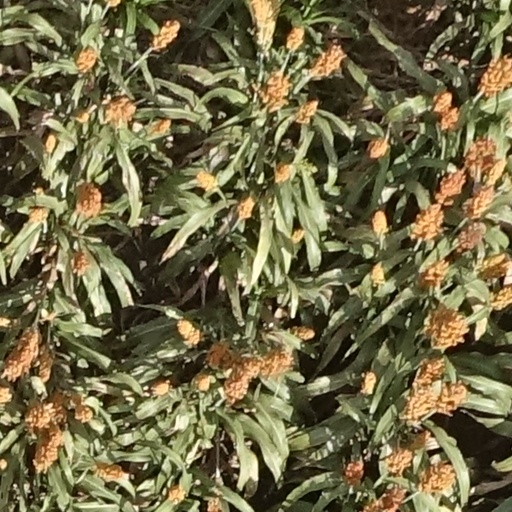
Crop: sorghum